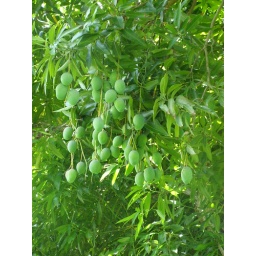
mango tree by my bedroom window